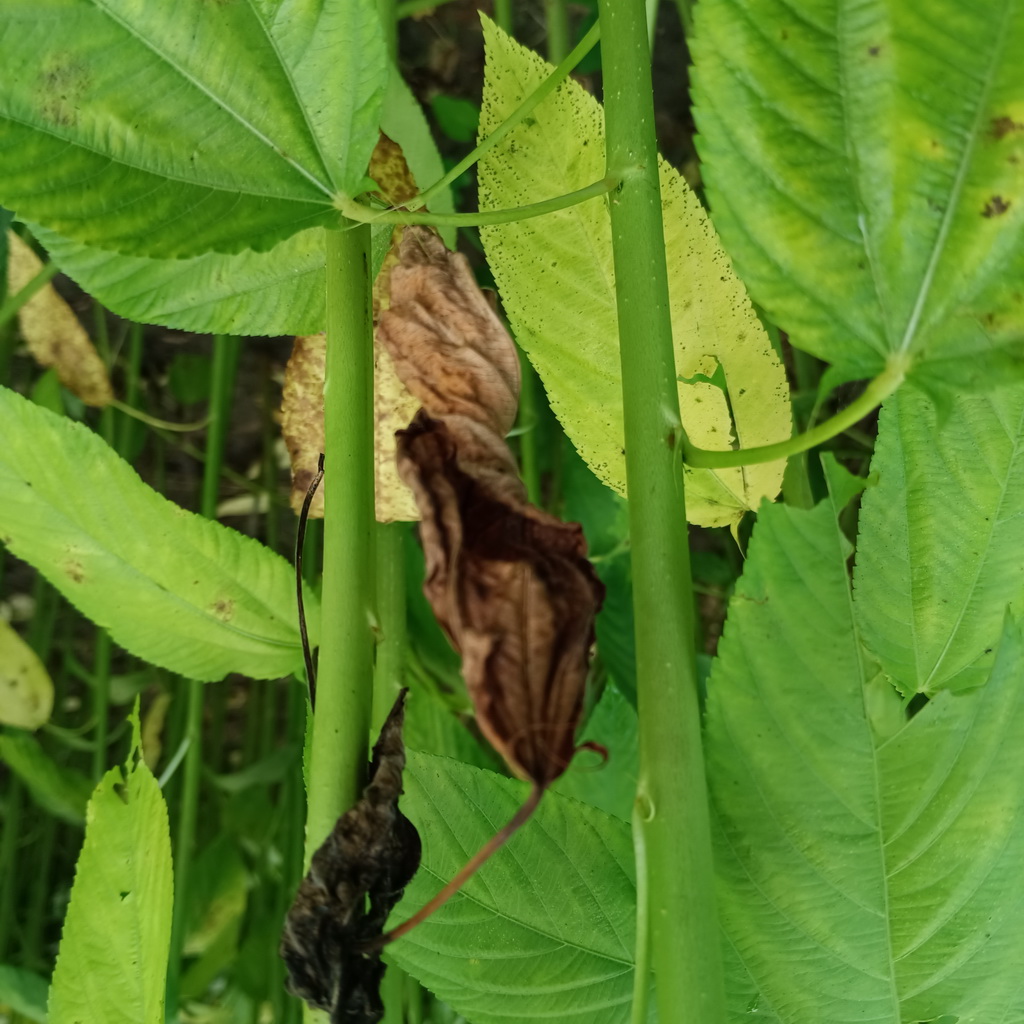
Label: Dieback